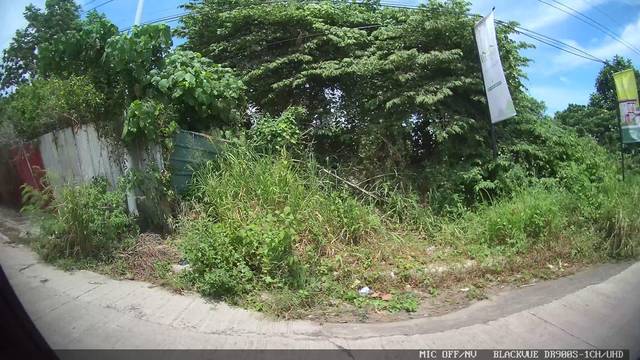
Region: Philippines
Coordinates: 7.128, 125.564